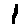
Label: 1